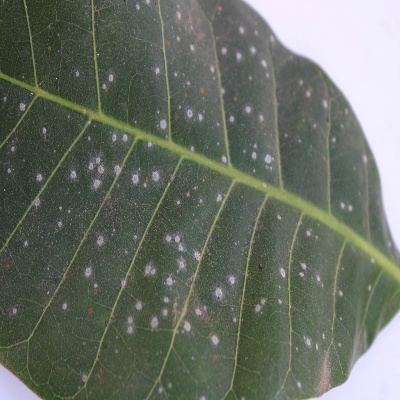
Crop: Cashew
Condition: red rust